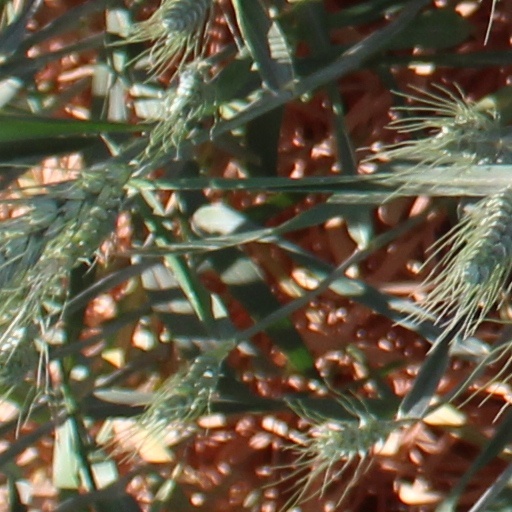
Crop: wheat